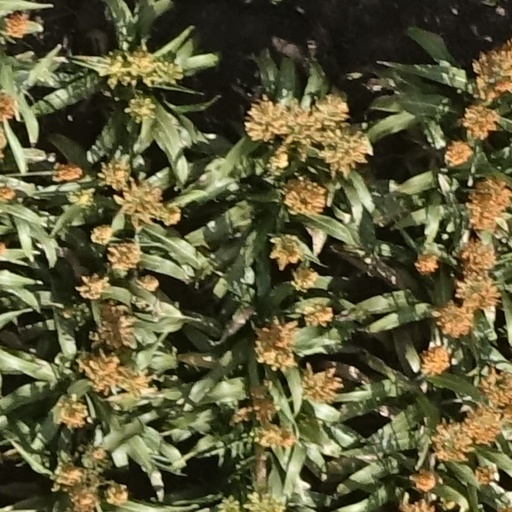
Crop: sorghum